Sidney Lowe

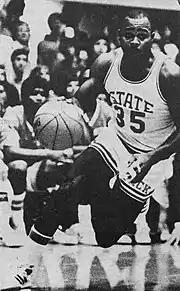
Lowe with NC State in 1983

Lowe began his career at DeMatha Catholic High School in Hyattsville, Maryland. He played collegiate basketball at NC State. He was the point guard for the Wolfpack's 1983 NCAA National Championship. Lowe was selected by the Chicago Bulls with the 1st pick of the second round in the 1983 NBA draft. He played a total of four seasons in the NBA, for five different teams. Lowe played in the Continental Basketball Association for the Tampa Bay / Rapid City Thrillers and Albany Patroons from 1984 to 1989. He won CBA championships with the Thrillers in 1985 and 1986, and the Patroons in 1988. He was selected to the All-CBA First Team in 1988, All-Defensive Team in 1988 and All-Defensive First Team in 1986. He was a CBA All-Star in 1988.